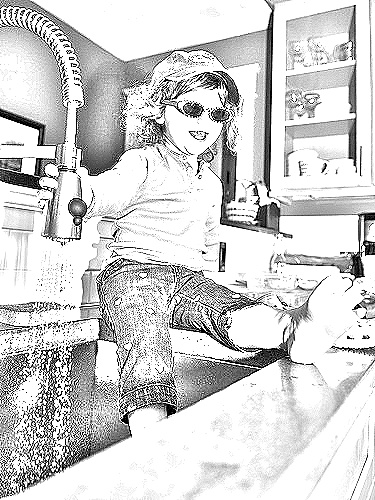
Portrait style: Sketch Portrait